90th Fighter Squadron

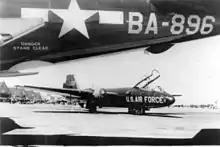
Martin B-57B-MA Serial 53-3896 of the 3d Bomb Wing.

After the war, the 90th moved with the 3d Bombardment Group to Johnson Air Base, Japan, on 1 October 1954. In January 1956 the unit transitioned to the B-57C Night Intruder. In October 1957 the 3d Bombardment Group inactivated and its heritage transferred to the 3d Bombardment Wing, as did the 90th Bombardment Squadron. In 1960 the wing and squadron transferred to Yokota Air Base, where it trained in bombardment, reconnaissance, and air refueling. It also served nuclear alert during this period as well. In the mid-1960s, however, the squadron underwent significant changes.